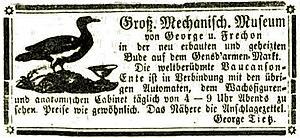
Le Canard de Vaucanson, également appelé le Canard digérant, digérateur ou défécateur, est un canard automate, créé par Jacques de Vaucanson vers 1734 et présenté au public en 1739, célèbre tant pour le naturel, la complexité et la diversité de ses mouvements que pour la manière réaliste dont il simule la digestion et la défécation. Cet automate impressionne vivement le public, assoit la renommée de Vaucanson et devient un symbole du rationalisme scientifique des Lumières. Il connaît une longue exploitation, jusqu'à la fin du XIXᵉ siècle, les circonstances de sa disparition restant incertaines. Sa digestion par dissolution des aliments est généralement considérée comme étant le produit d'expédients plutôt que d'une réelle simulation du processus physiologique.